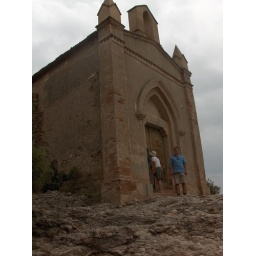
Litle church in the top of the mountain